Knut Eriksson

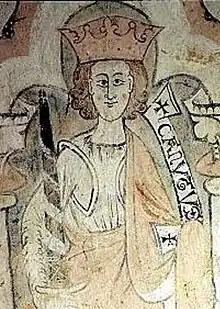

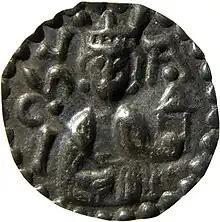
Coin of King Knut Eriksson

Knut Eriksson (born before 1150 – died 1195/96), also known as Canute I, was King of Sweden from 1173 until his death (rival king since 1167). He was a son of King Erik the Saint and Queen Christina, who was a granddaughter of the Swedish king Inge the Elder.